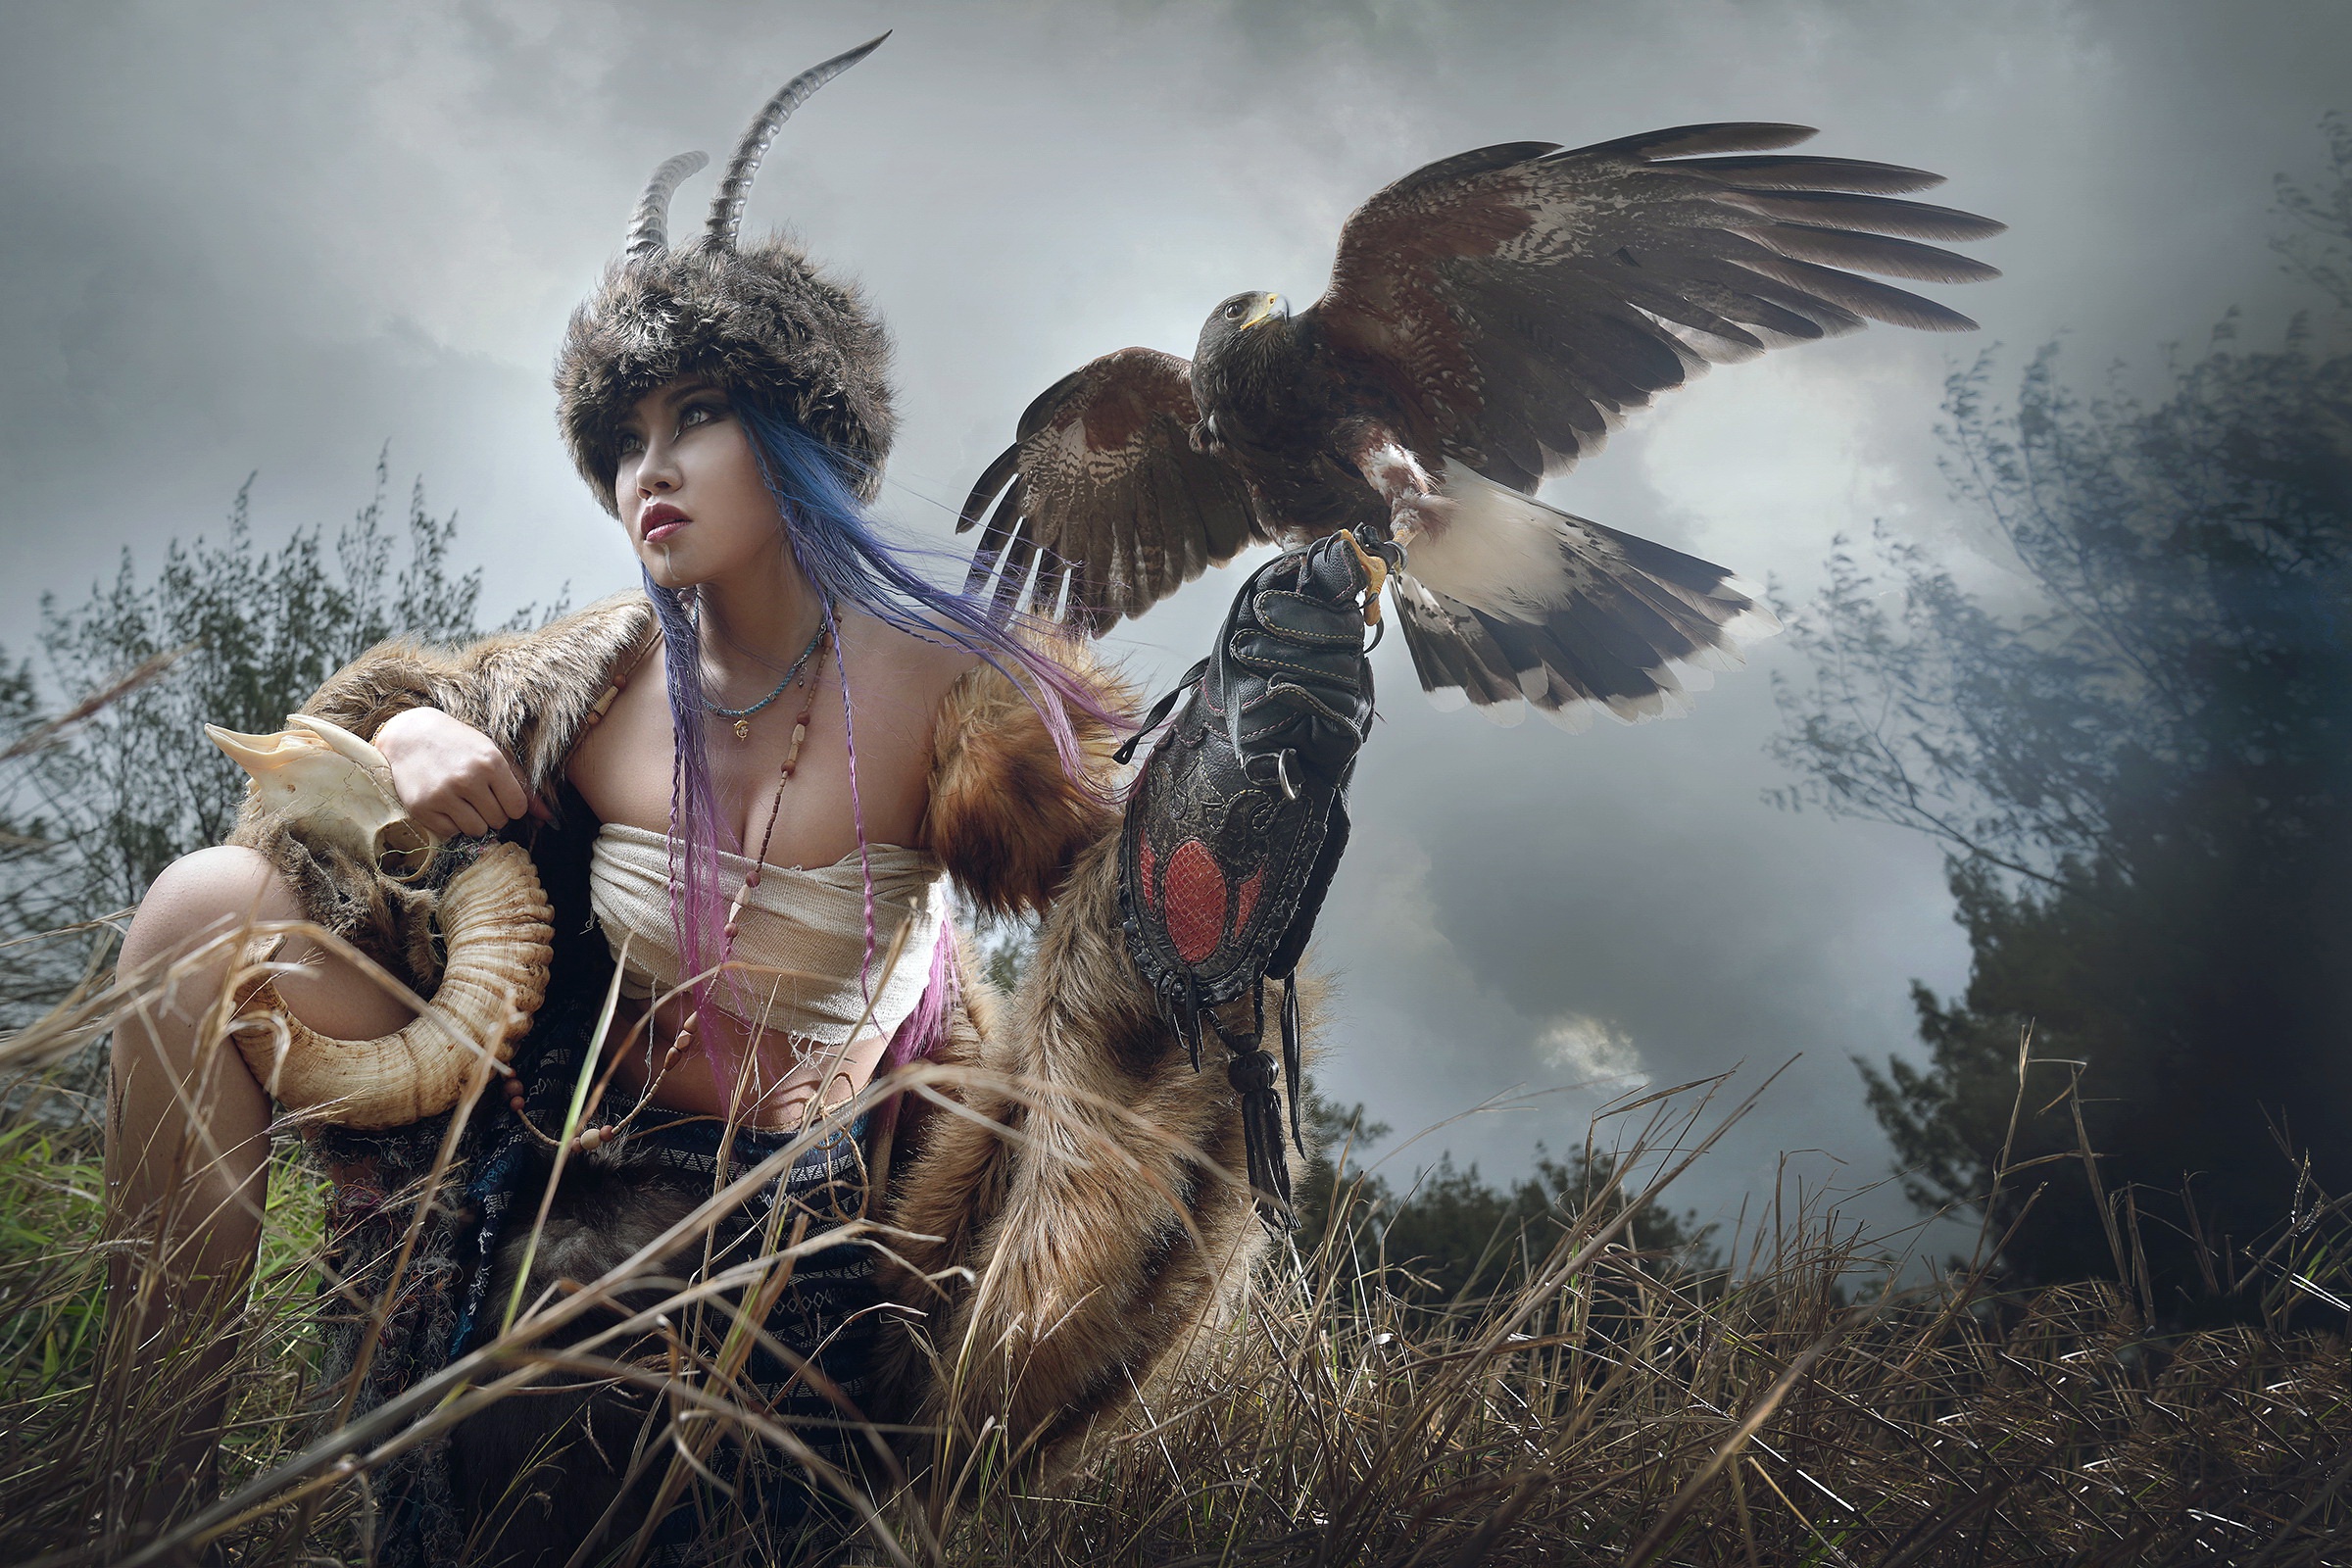
women, lady, model, person, photography, wallpaper, sky, cloud, flash photography, happy, People in nature, grass, cg artwork, feather, wing, grassland, art, angel, landscape, fictional character, mythology, darkness, wildlife, fur, illustration, fiction, backlighting, headpiece